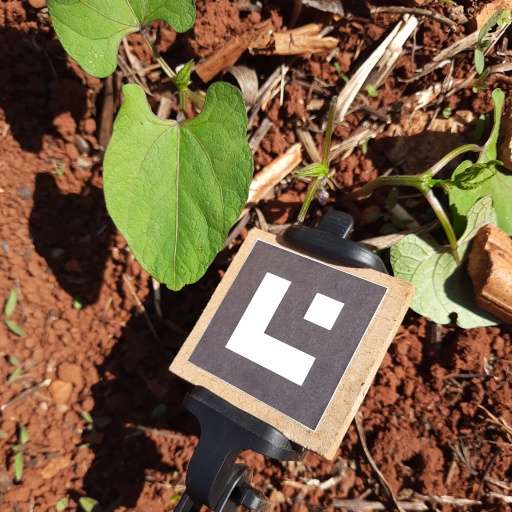
Observations: wavy surface, no eating holes, under sunlight